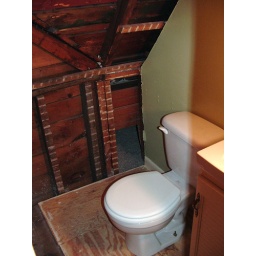
Tiny hole in wall goes out to crawlspace above the kitchen and bathroom downstairs.